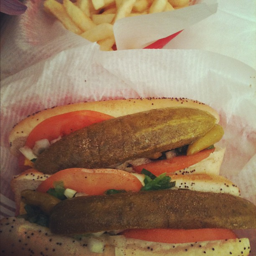
A pair of hotdogs with pickles and tomatoes.
Two bratwurst sandwiches and some french fries are shown on a table ready to be eaten
A dish served containing pickles, tomatoes, and bread with a side of french fries.
There is a sandwich with pickles on it.
Two sandwiches and a side of fries sit in wrappers.